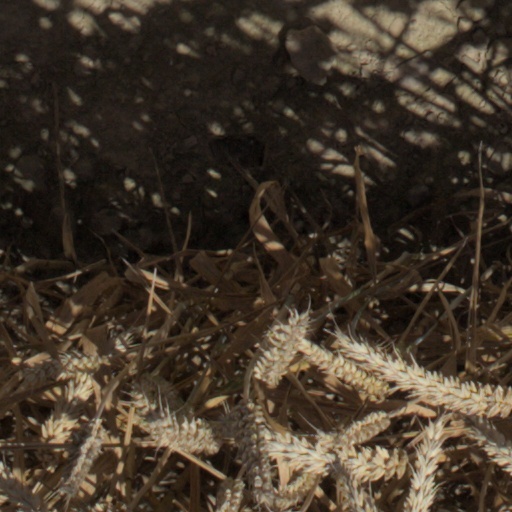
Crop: wheat